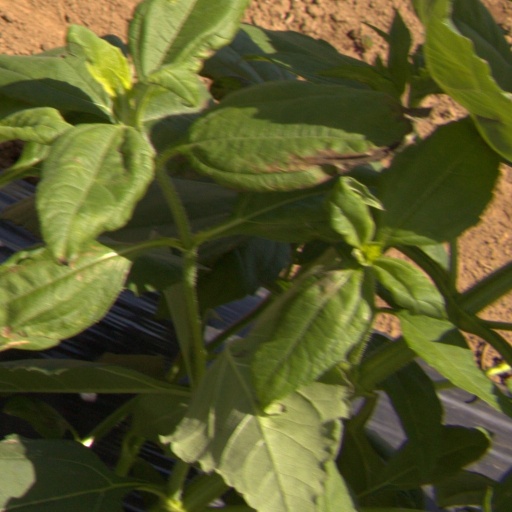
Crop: Jerusalem artichoke